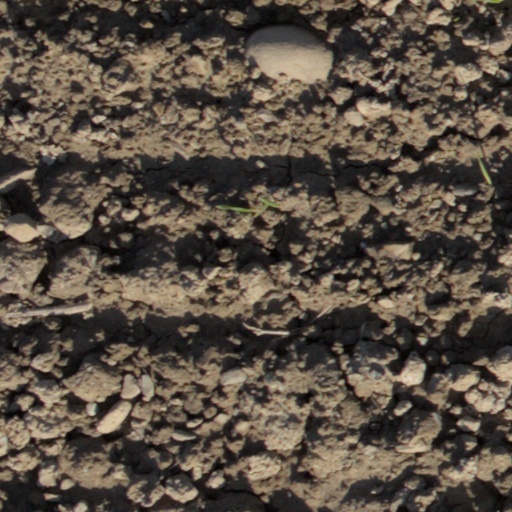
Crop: wheat